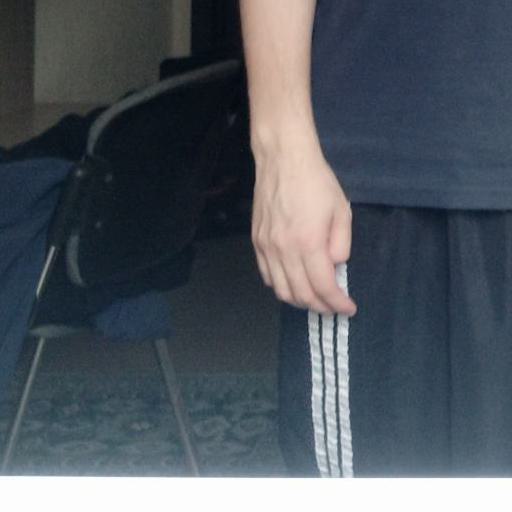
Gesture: no_gesture